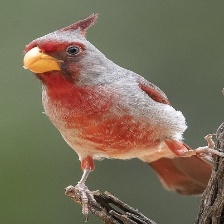
Species: PYRRHULOXIA
Scientific name: CARDINALIS SINUATUS